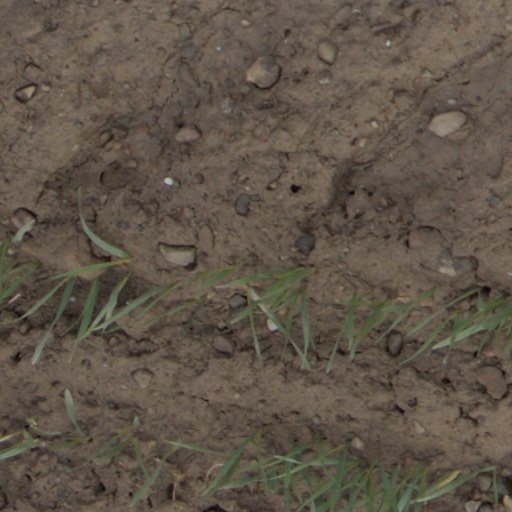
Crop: wheat